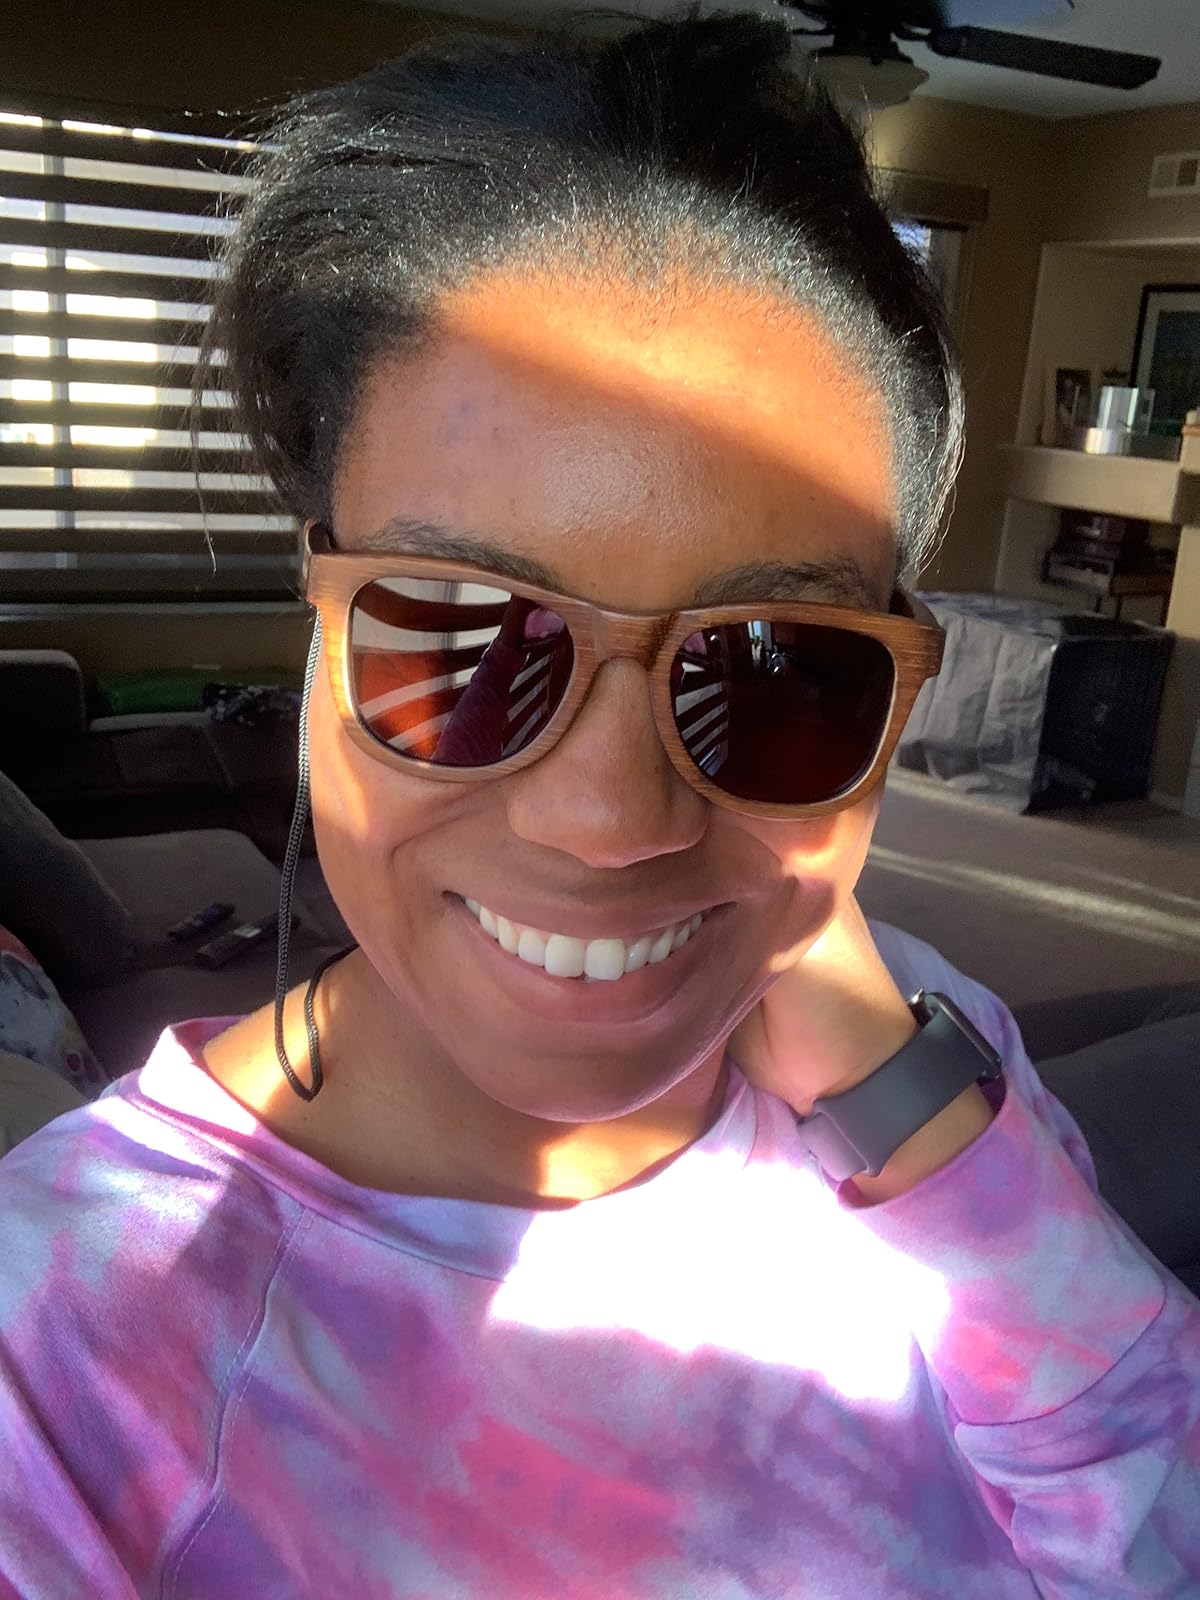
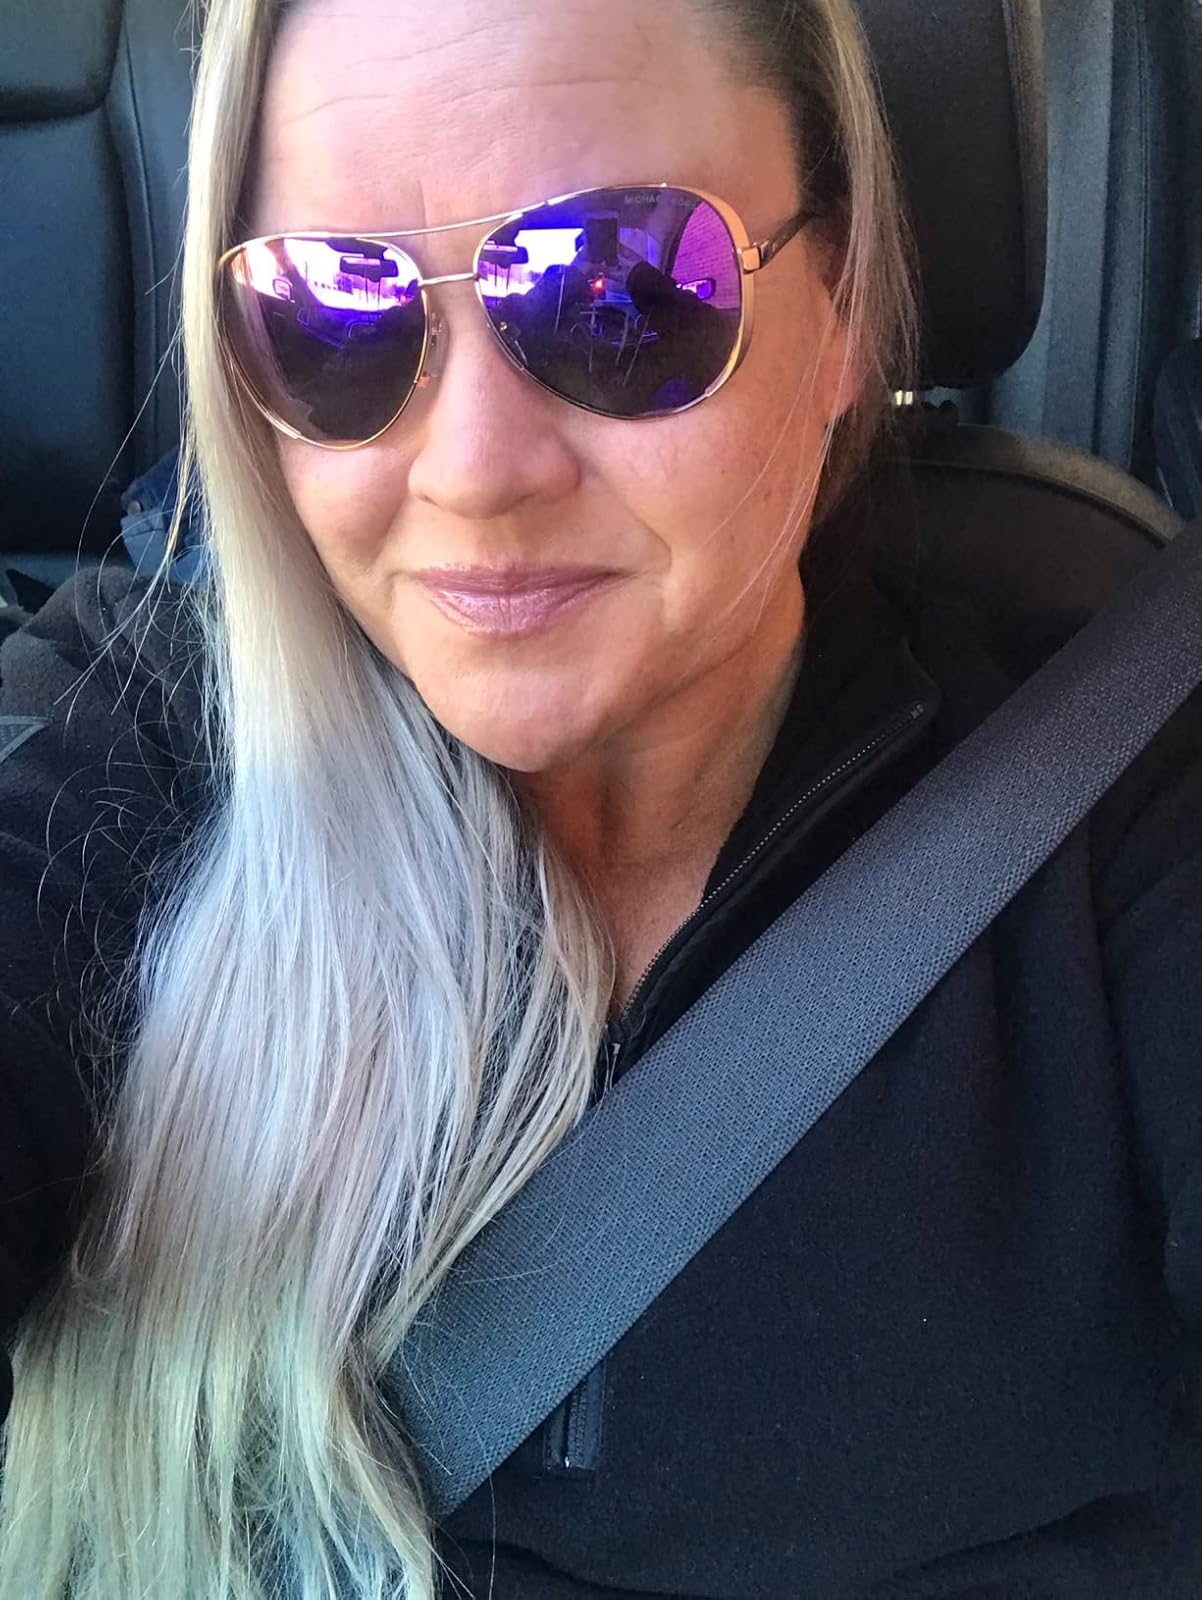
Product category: accessories_sunglasses
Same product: no